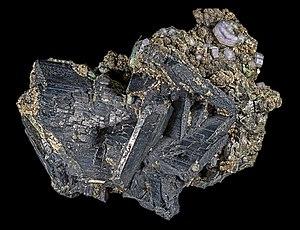
La wolframite WO₄, est un minéral constitué d'oxyde de tungstène qui n'est pas une espèce mais un nom de groupe dont les termes extrêmes sont représentés par la ferbérite et l'hübnérite MnWO₄, la proportion d'oxyde de tungstène est toujours comprise entre 76 et 80 %.